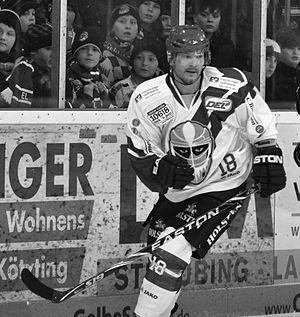
Daniel Nielsen, né le 31 octobre 1980 à Herning au Danemark, est un joueur professionnel de hockey sur glace danois.